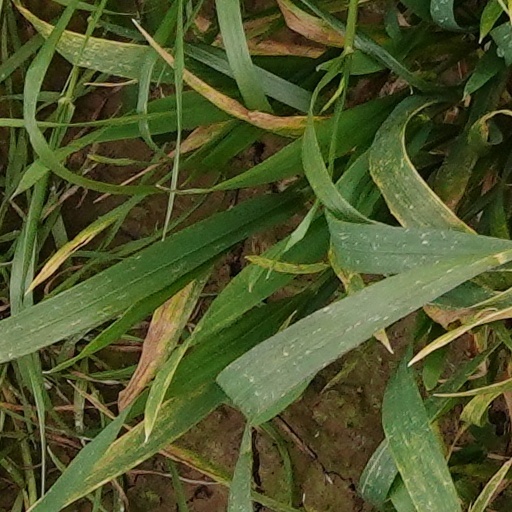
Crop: wheat